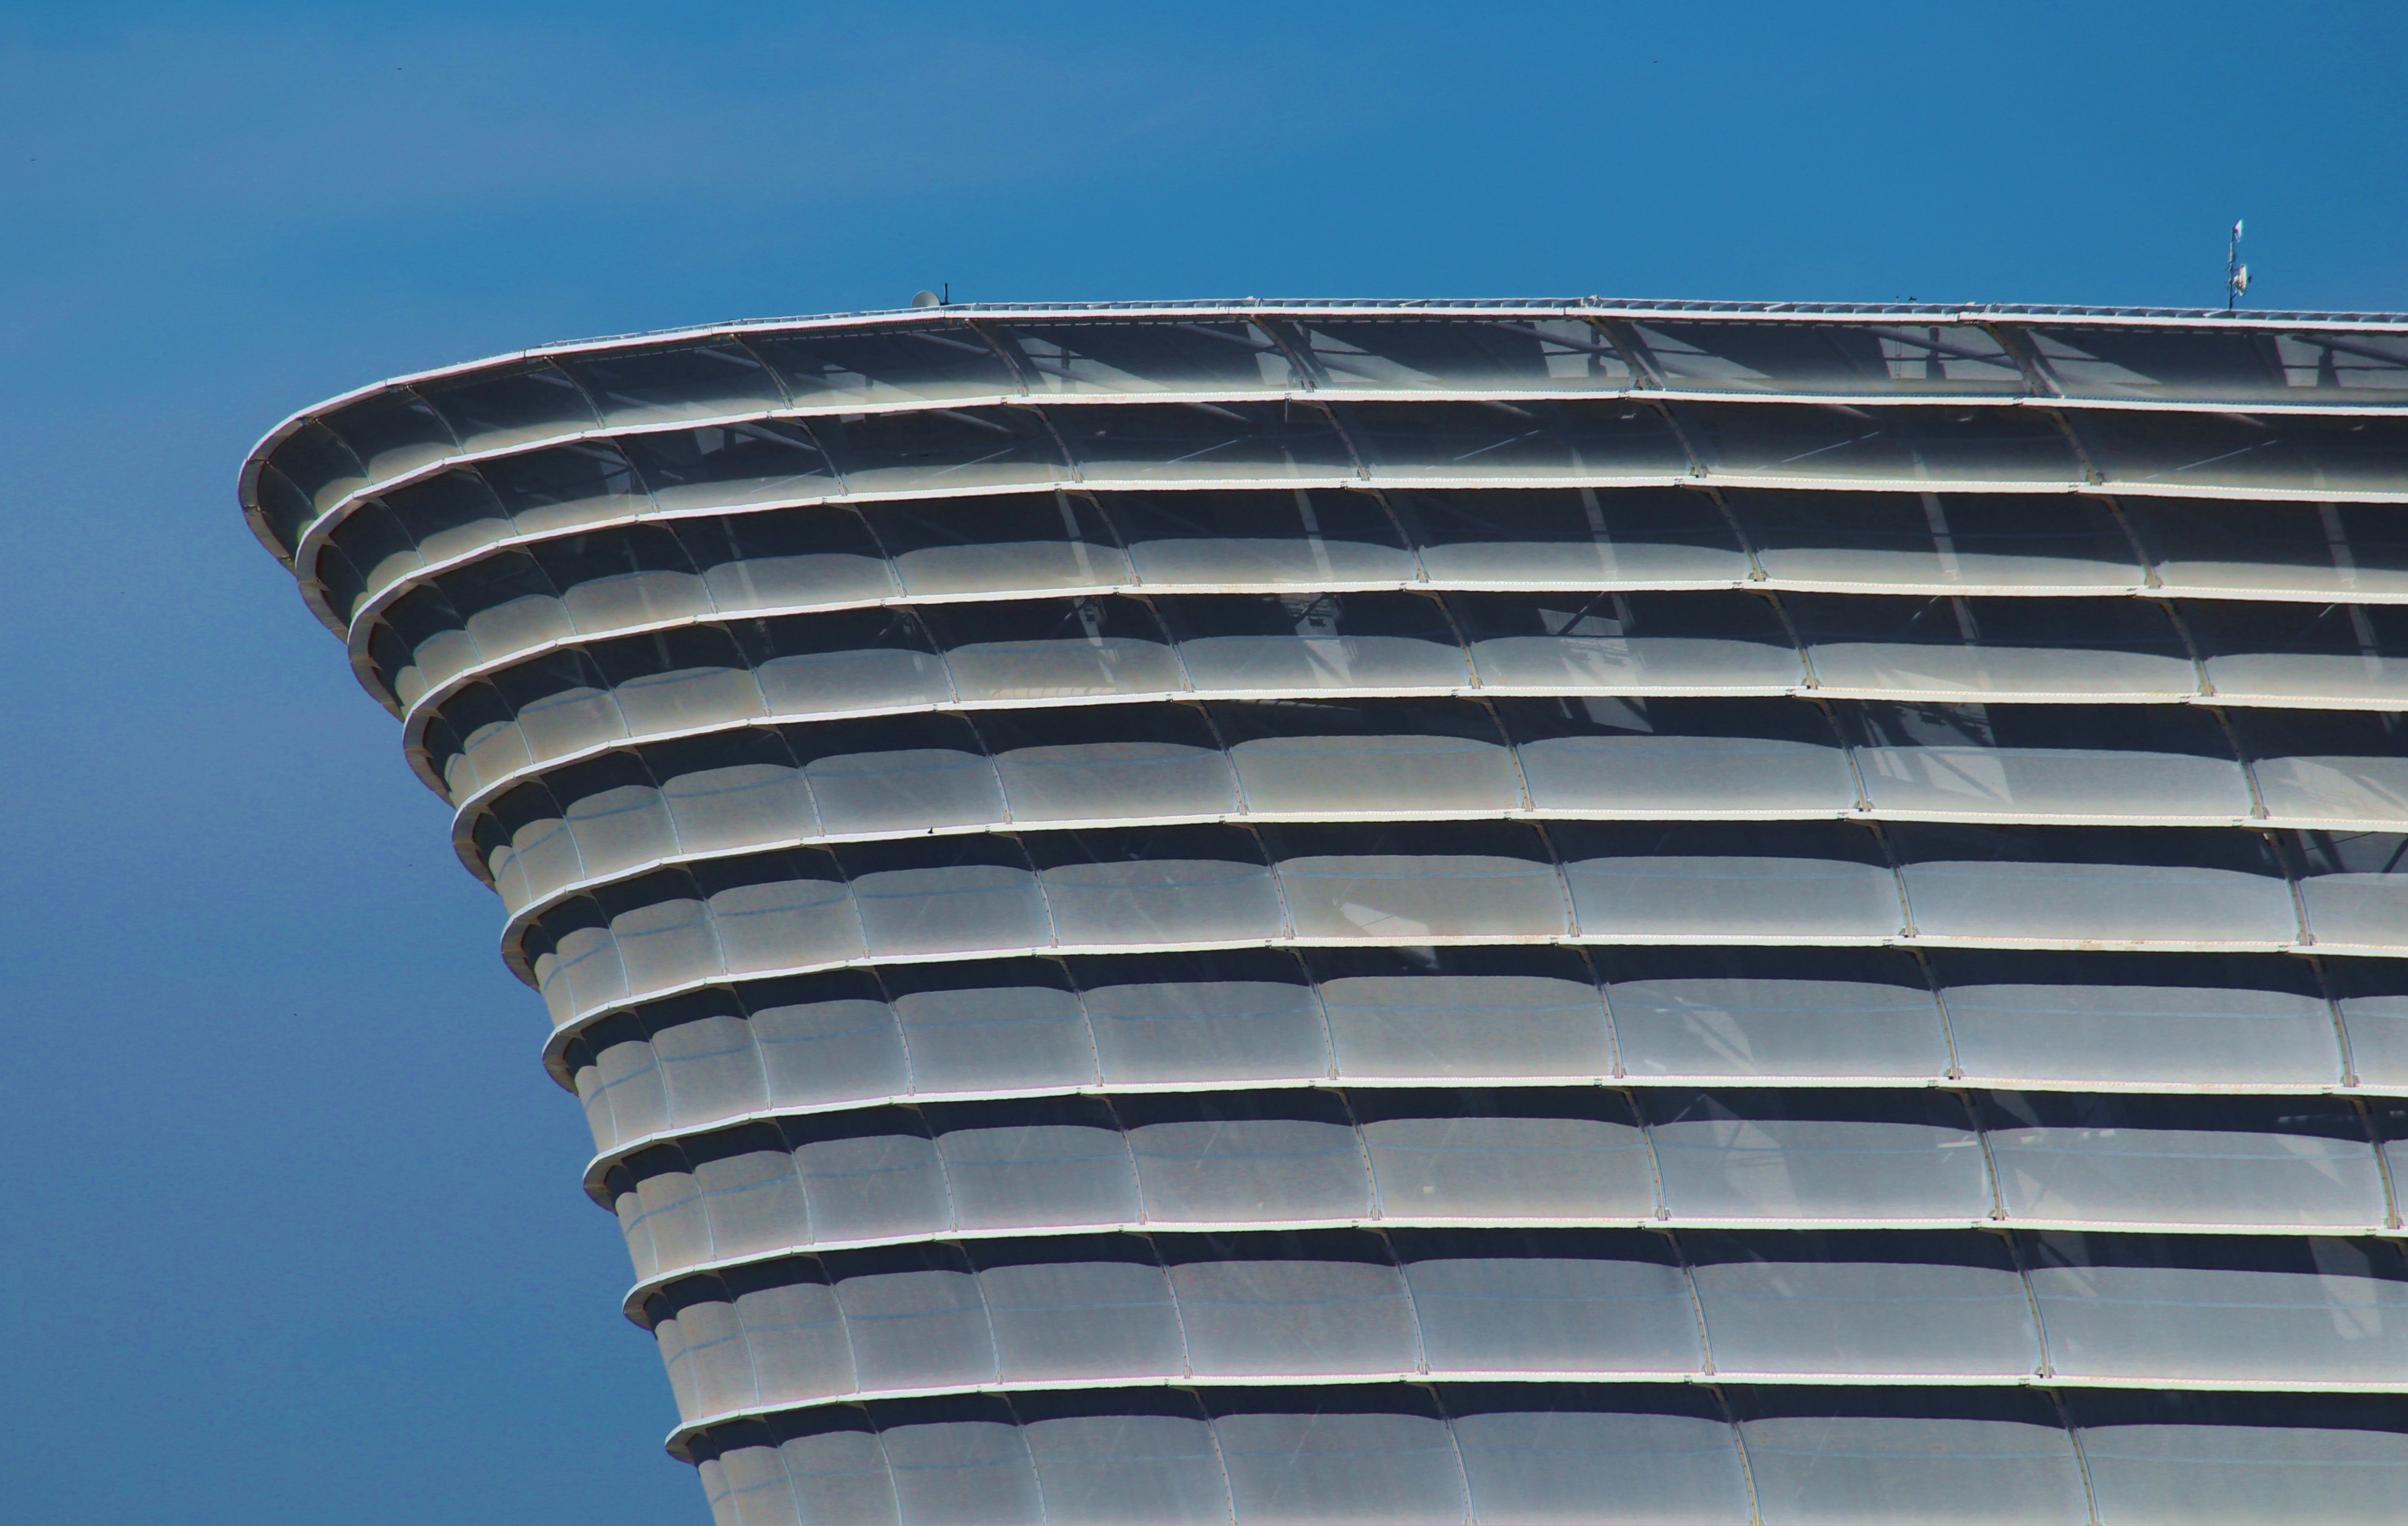
architecture, structure, roof, skyscraper, construction, line, tower, facade, blue, stadium, tower block, blue sky, south africa, football stadium, cape town, daylighting